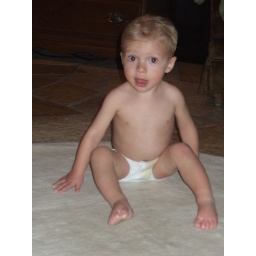
Every now and then Oliver tries sitting on the toilet, wearing real underpants, and running around the house. Notice the yellow stain...